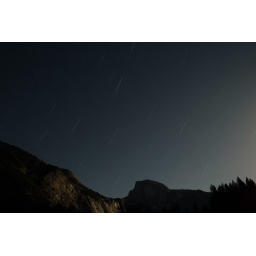
20 minute exposure of the night sky over Half Dome taken from the floor of Yosemite Valley.